Uterus

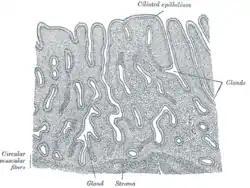
Vertical section of mucous membrane of human uterus

The uterus has three layers, which together form the uterine wall. From innermost to outermost, these layers are the endometrium, myometrium, and perimetrium.